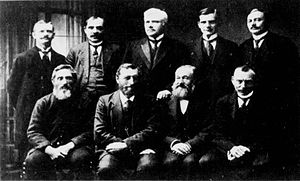
Oliver Effersøe / Politisk virke / Identitet, afholdsbevægelse og rigspolitik
Sambandsmændene på Lagtinget i 1918. Stående fra venstre Jógvan Rasmussen, Andrass Samuelsen, Effersøe, Poul Niclasen og H.C.W. Tórgarð. Sittende fra venstre Mikkjal Samuelsen, J.M. Matras, Jógvan Poulsen og Joen Jacob Weihe.
Oliver Johan Thomas Ludvig Effersøe var en færøsk politiker og sysselmand.